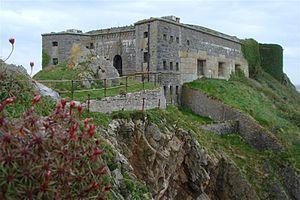
St Catherine's Fort est une forteresse du XIXᵉ siècle, un Fort Palmerston, situé sur l'île Sainte-Catherine, à Tenby, dans le Pays de Galles.